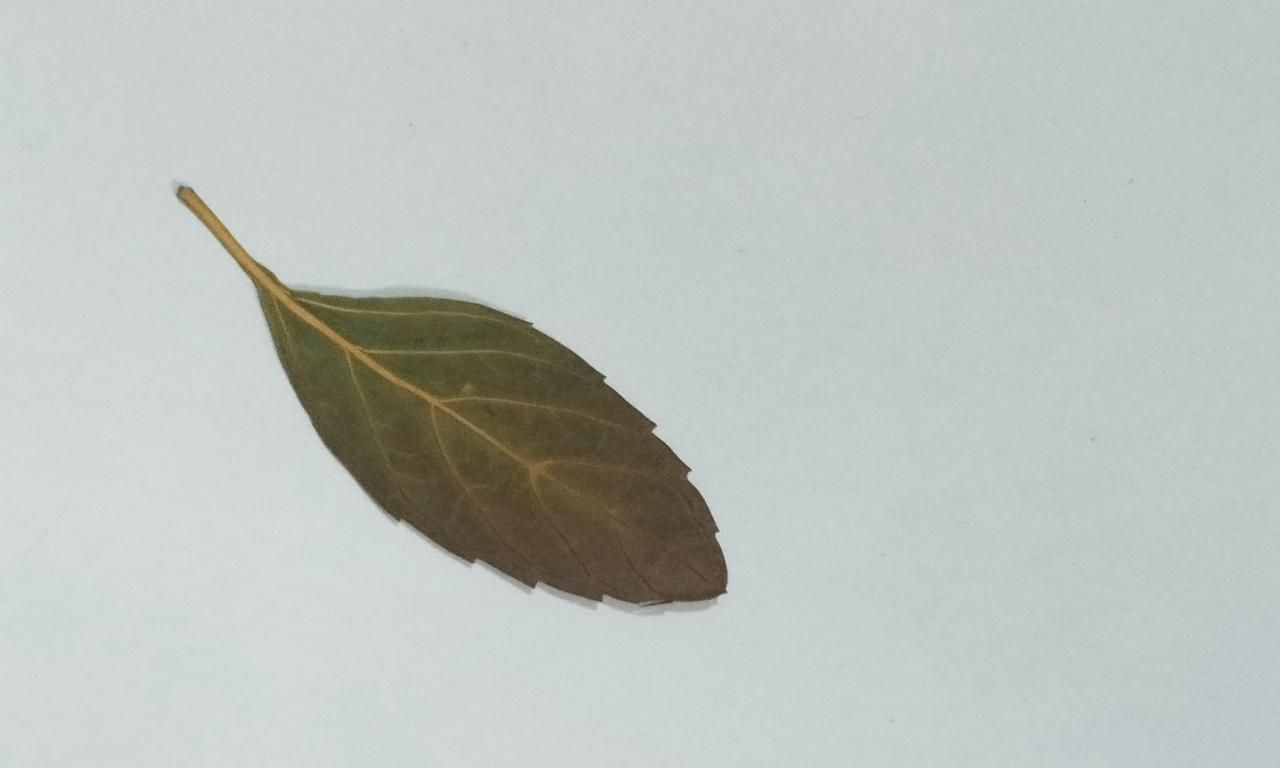
Label: Dried